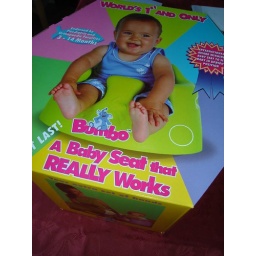
Super cute baby seat in super cute lime green!